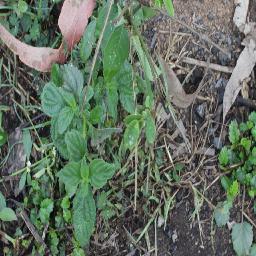
Label: lantana